Guess Who (film)

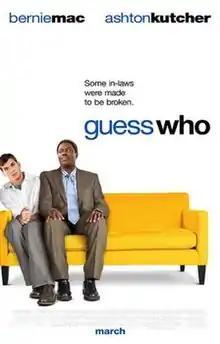
Theatrical release poster

Guess Who is a 2005 American romantic comedy film directed by Kevin Rodney Sullivan. A loose remake of the 1967 film "Guess Who's Coming to Dinner", the film follows a white man (Ashton Kutcher) meeting the parents (Bernie Mac and Judith Scott) of his black fiancée (Zoë Saldaña).